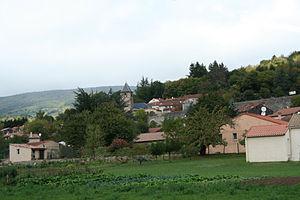
Courniou (Hérault) - vue.
Courniou est une commune française située dans le département de l'Hérault, en région Occitanie.